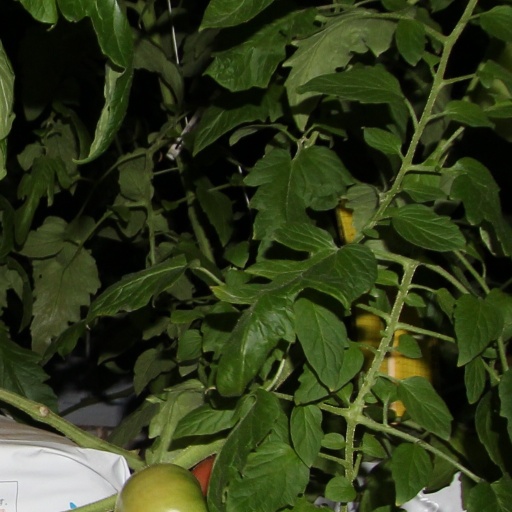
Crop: tomato